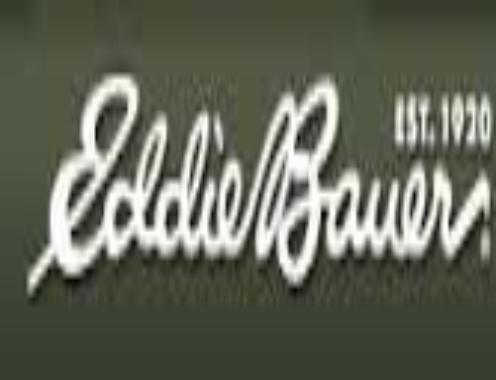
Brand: Eddie Bauer
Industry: Clothes